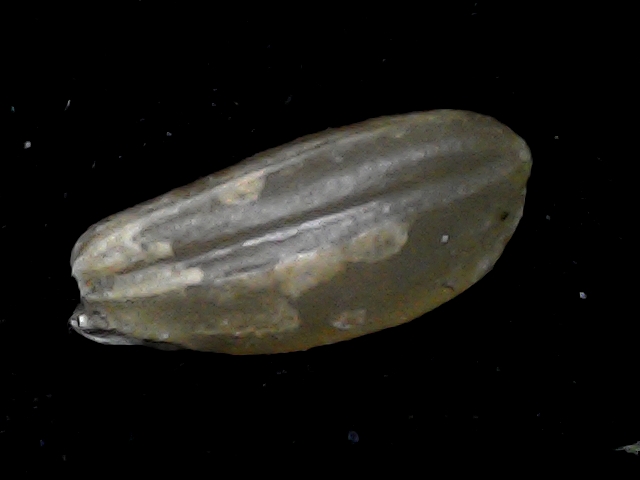
Rice variety: BD76